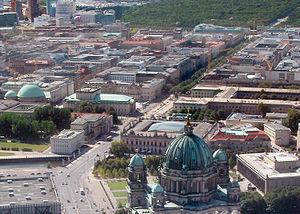
Unter den Linden est une célèbre avenue de la ville de Berlin. Elle s'étend du Schlossbrücke jusqu'à la Pariser Platz sur laquelle se trouve la porte de Brandebourg.